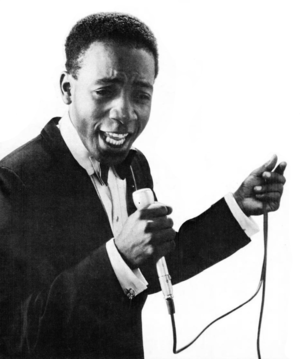
Bobby Hebb, né Robert Von Hebb à Nashville, le 26 juillet 1938 et mort le 3 aout 2010 dans la même ville, est un auteur et chanteur américain, célèbre pour son enregistrement de Sunny en 1966.